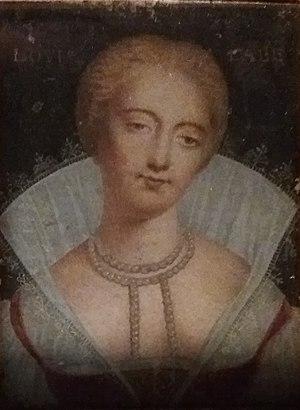
Louise Labé, poétesse lyonnaise. Huile sur parchemin anonyme, fin XVIIIe début XIX{e siècle. Musées Gadagne. Iventaire 004.3.1.